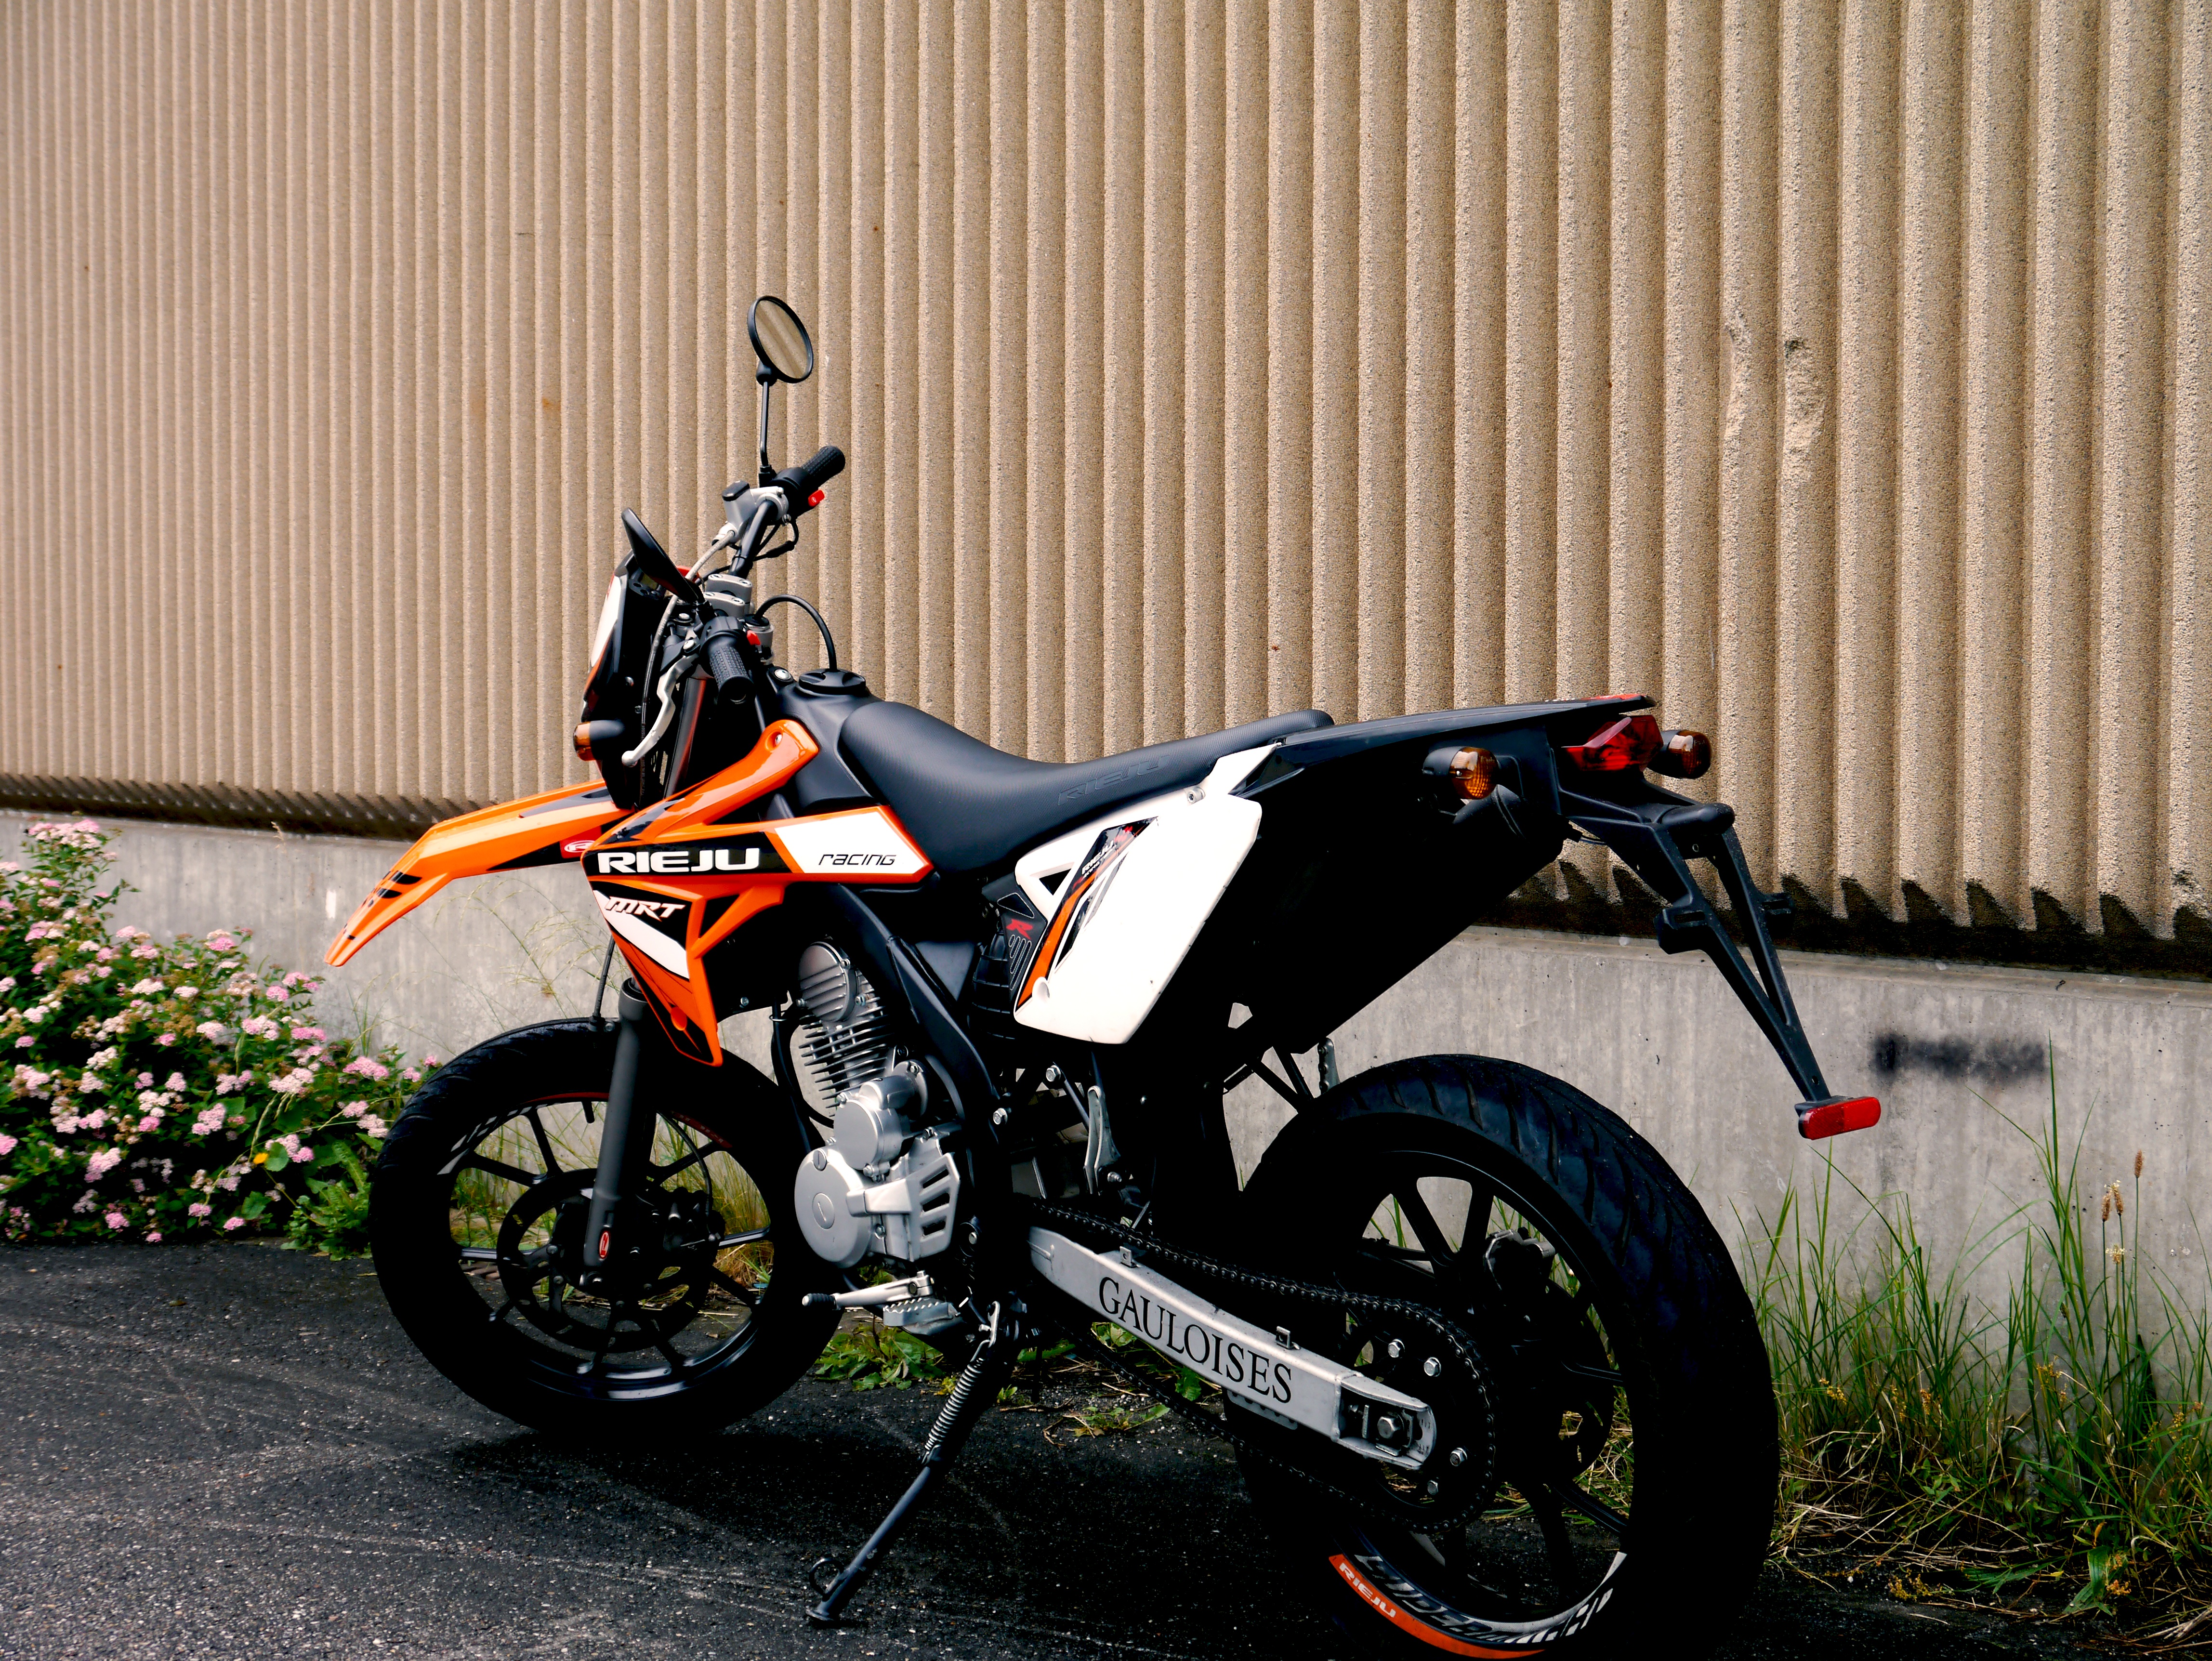
car, wheel, vehicle, motorcycle, extreme sport, racing, motorsport, motorcycling, land vehicle, motorcycle racing, automobile make, stunt performer, supermoto